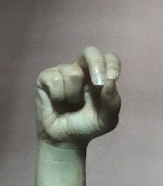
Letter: gaaf